The Emperor Jones (1960 TV play)

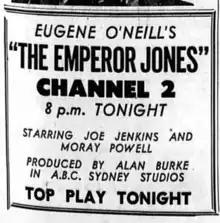
Ad from 6 July 1960 The Age

The production was filmed in Sydney at the ABC's studios at Gore Hill. It was directed by Alan Burke, who also adapted Eugene O'Neil's play.